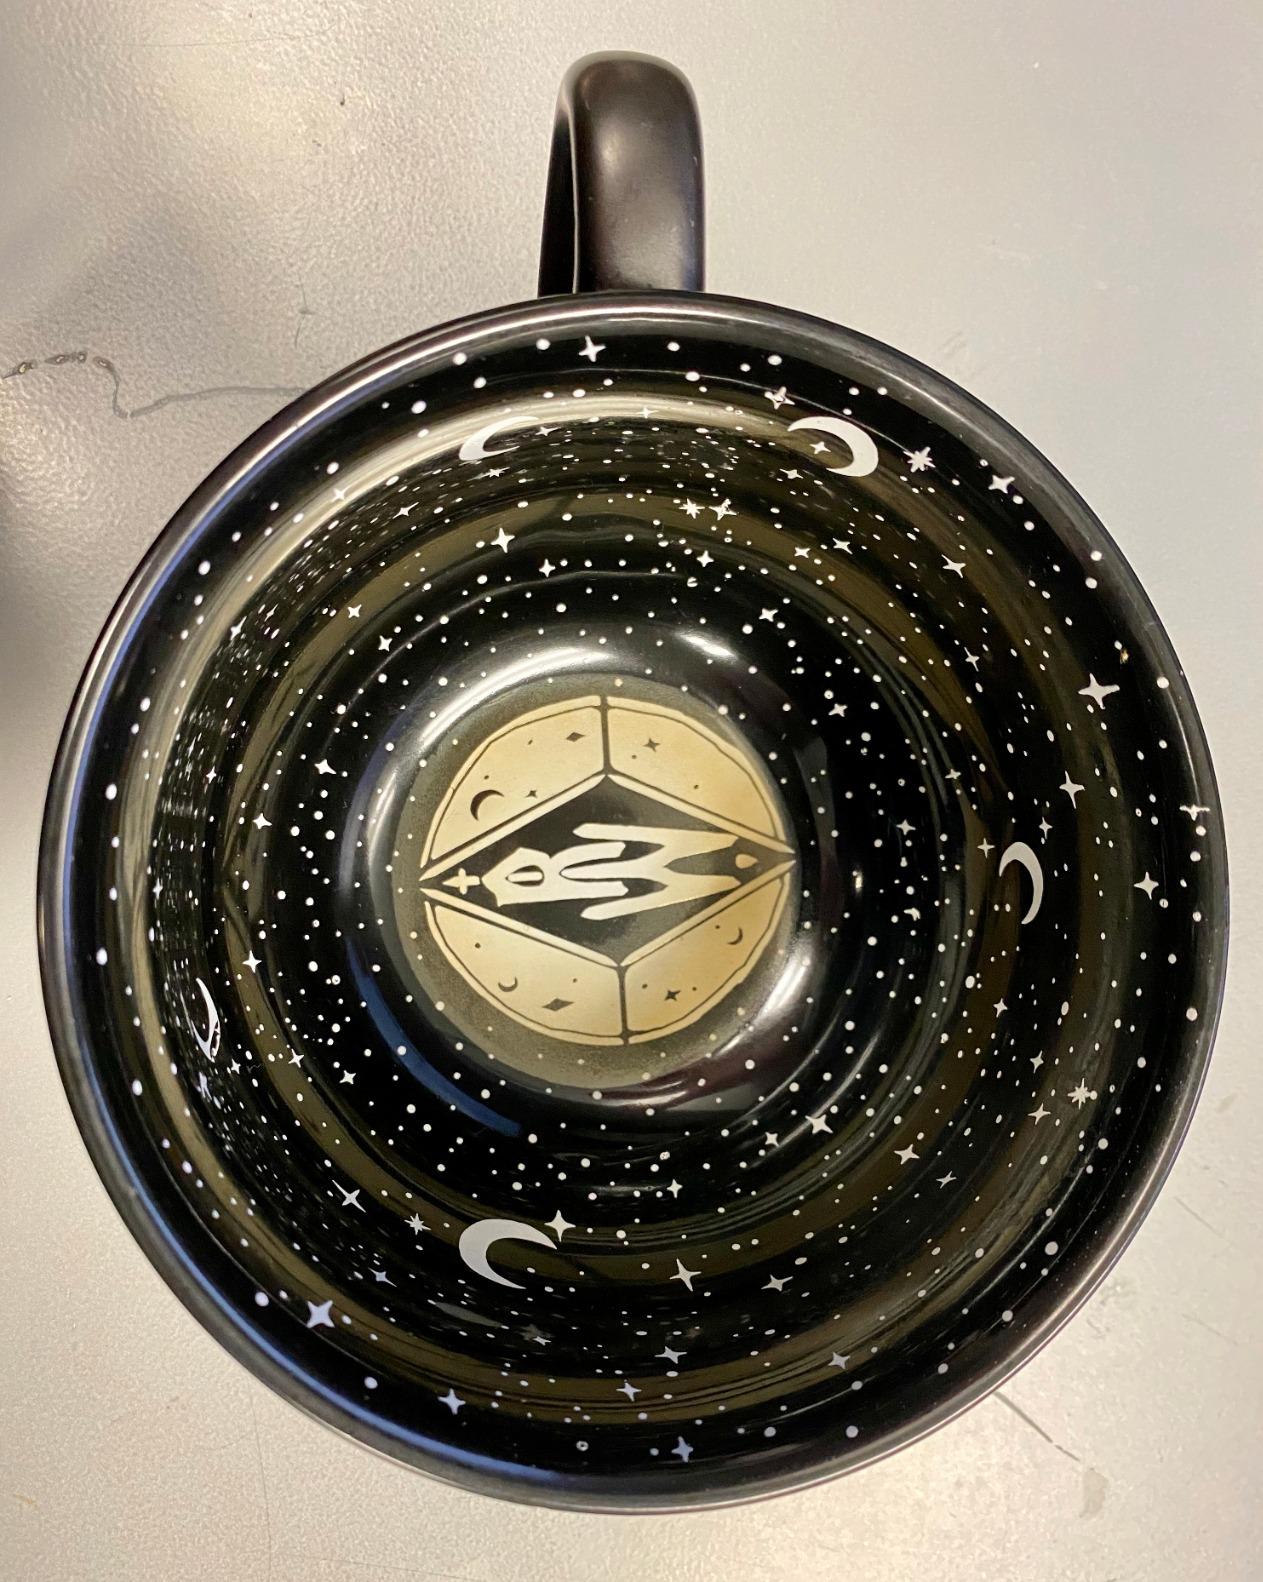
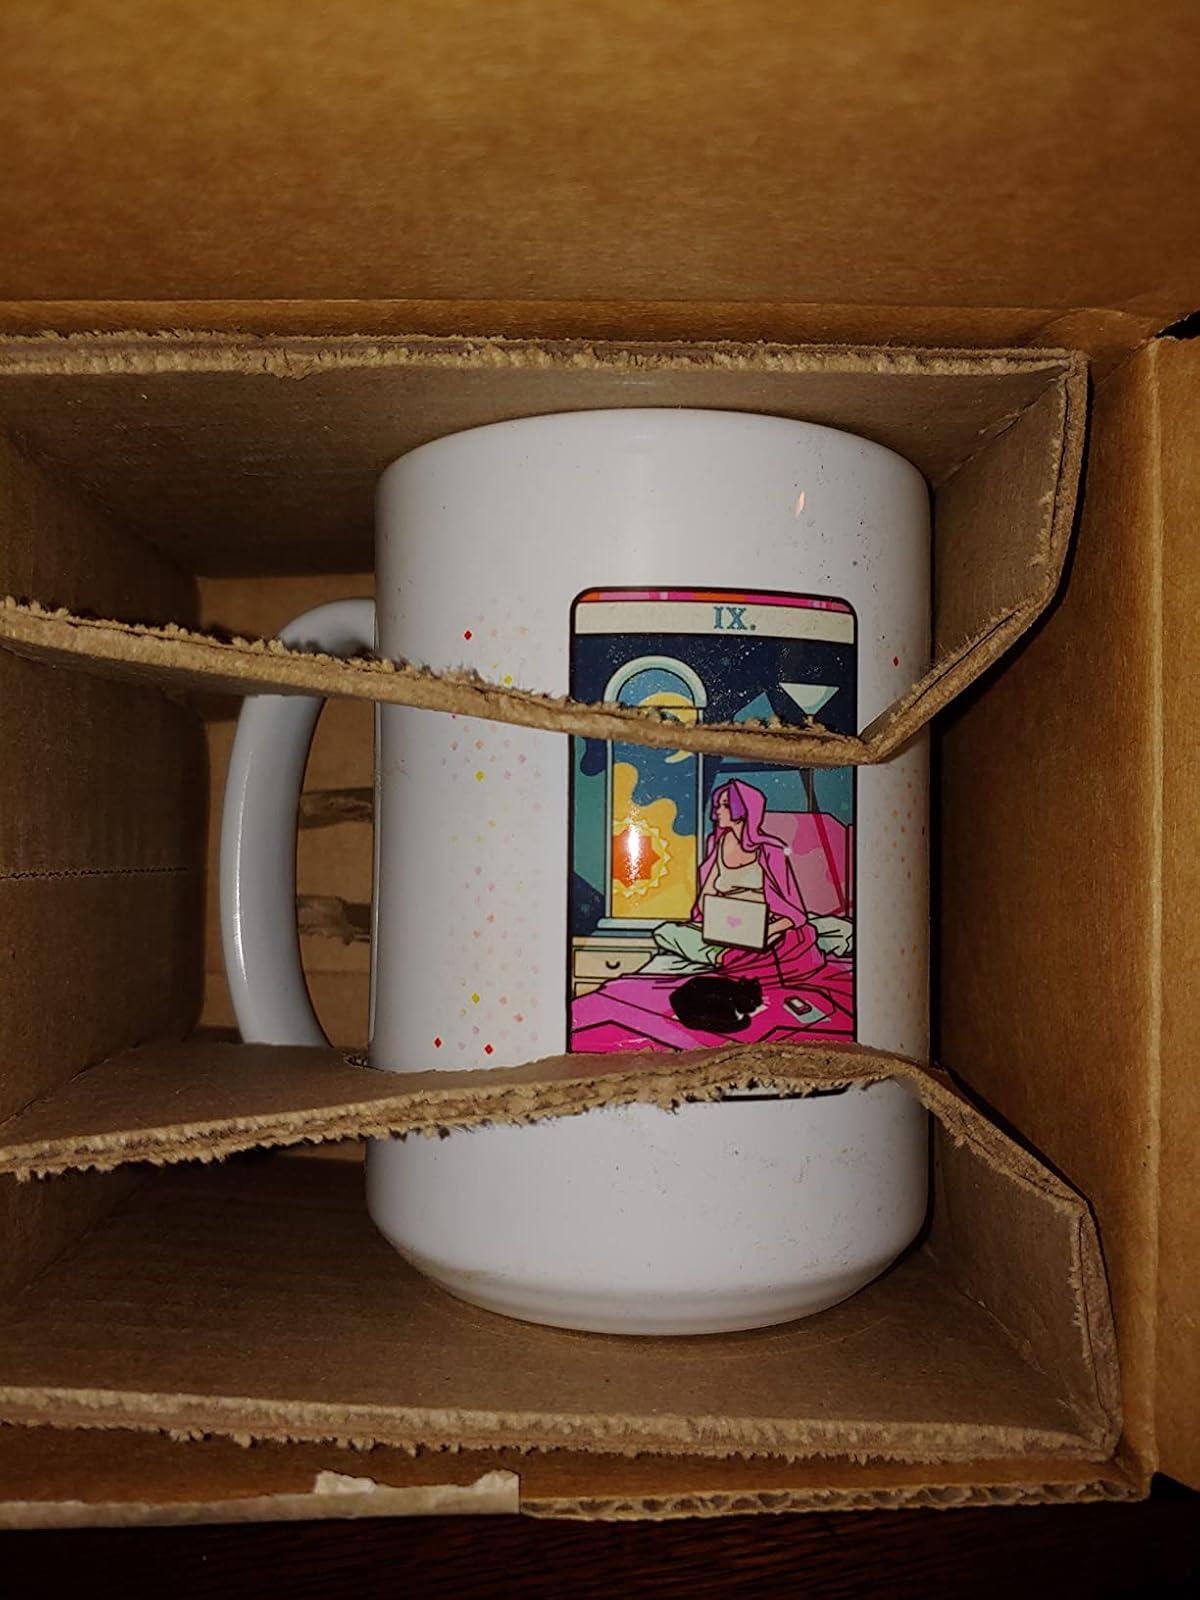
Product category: items_mug
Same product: no